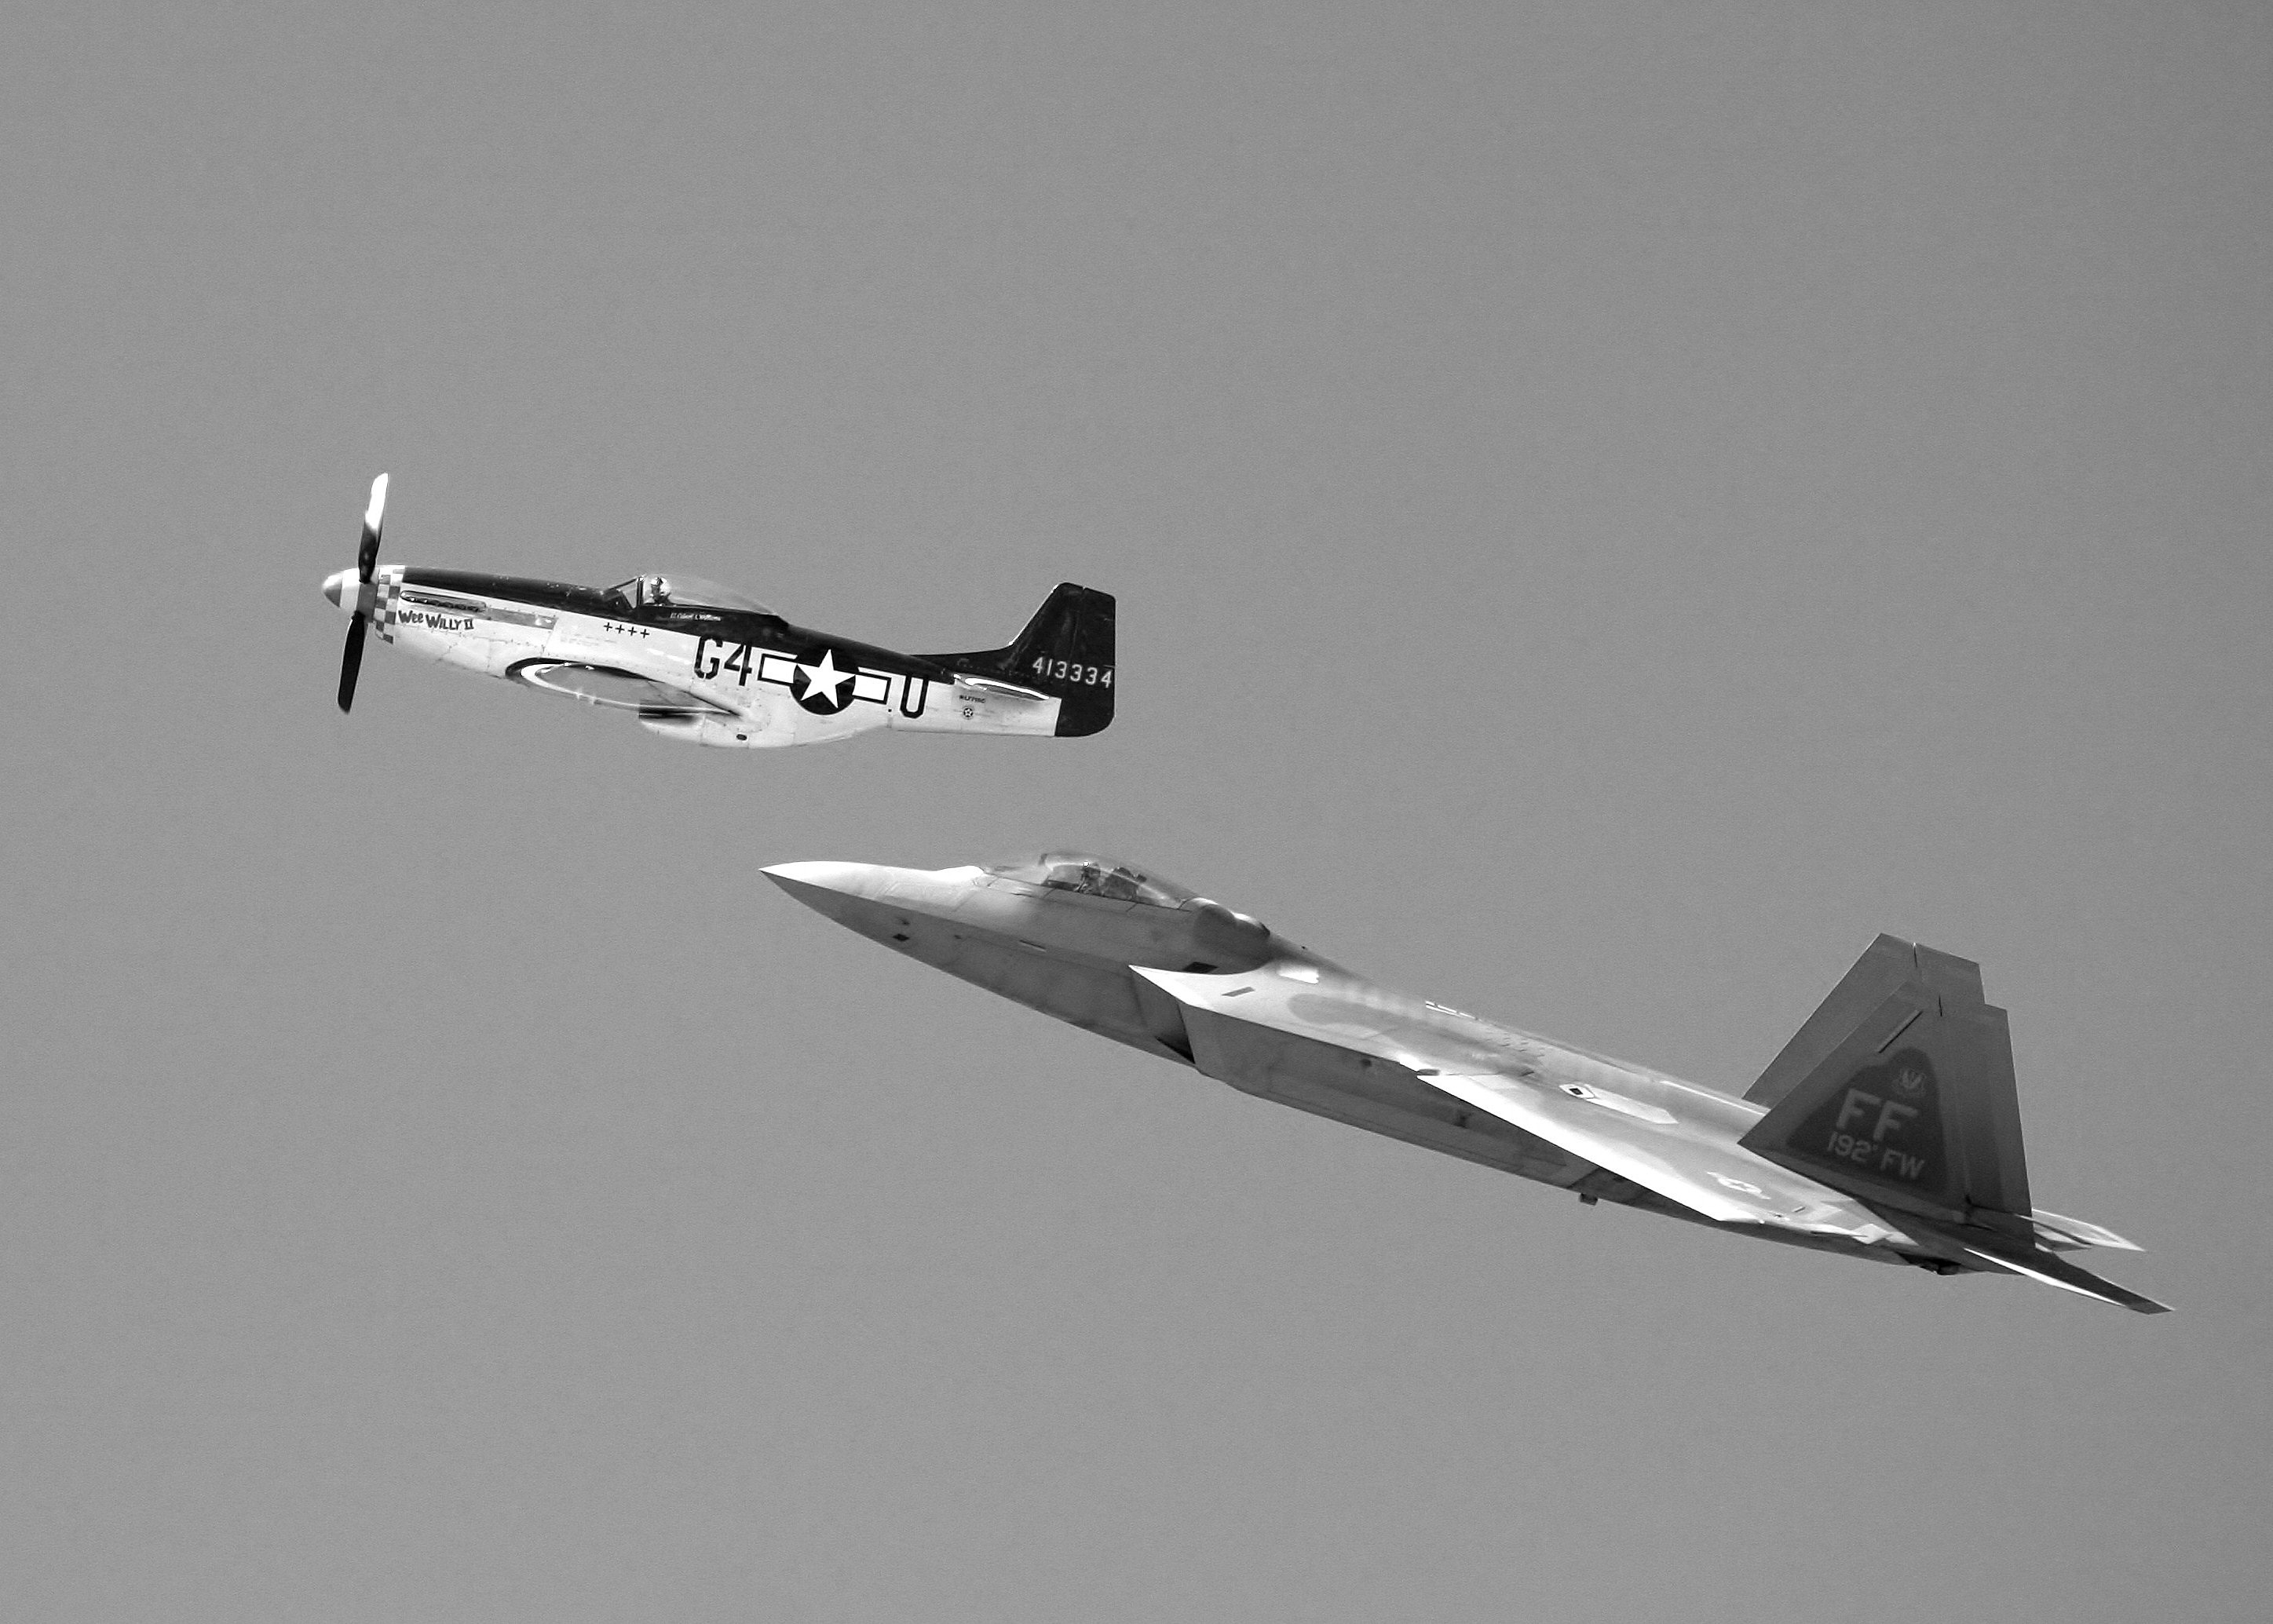
wing, airplane, aircraft, formation, vehicle, aviation, raptor, airplanes, bomber, thunderbirds, air show, air force, p51 mustang, fighter aircraft, military aircraft, military jets, atmosphere of earth, rocket powered aircraft, reno airshow, air races